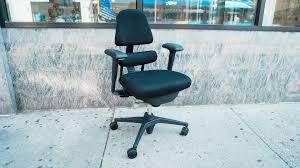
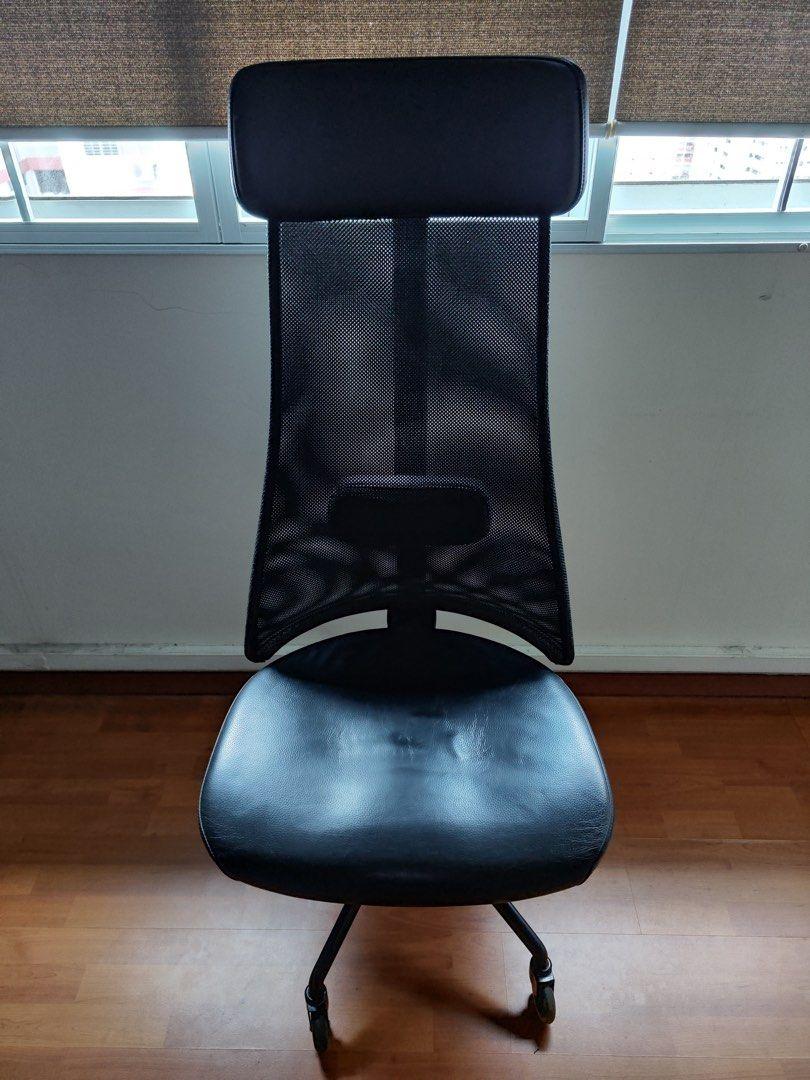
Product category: items_chair
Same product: no